Mary Bankes

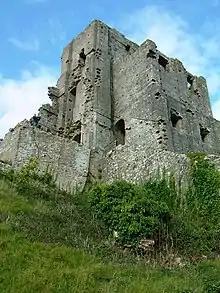
Corfe Castle, which Lady Bankes defended against attacking Parliamentarians

In 1643, when civil war broke out in England, she assumed control of Corfe Castle when John Bankes had been ordered by the king to serve in combat in London and Oxford. She remained behind with her children, servants, and a force of five men. By that point, Corfe Castle was the last Royalist garrison on the Dorsetshire coast. In May 1643, a force of Parliamentarians, consisting of forty seamen, demanded the surrender of the castle's four pieces of ordnance. She, her maidservants, and her small group of soldiers retaliated with cannon fire and drove them away. Later, she gave up the ordnance in order to have some time to resupply the castle.